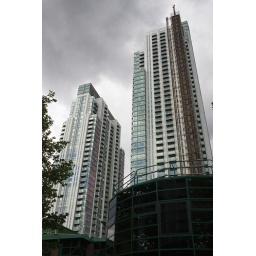
Two towers of the Pan Peninsula development in Docklands here seen with the lift for building staff attached.